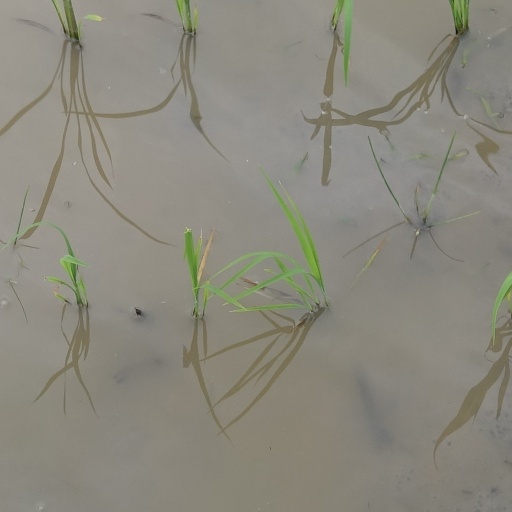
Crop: rice